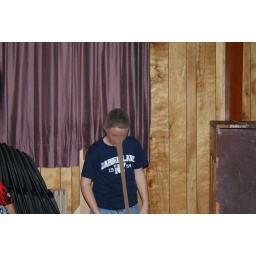
You put a tennis ball in the end of the nylon and have to hit water bottles with your &amp;quot;trunk&amp;quot;